Dubawnt Lake

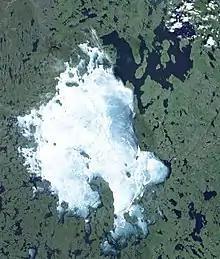
Dubawnt lake

The Dubawnt River is long and begins in the Northwest Territories from a tributary of Wholdaia Lake northwest of the Four Corners. There is a portage from the Flett Lake tributary of Wholdaia Lake to Selwyn Lake which drains southwest to Lake Athabasca. In 1893 Joseph Tyrrell canoed from Lake Athabasca down the Dubawnt to Chesterfield Inlet. Lakes along the river are Wholdaia, Barlow, Cary, Markham, Nicholson, Dubawnt, (Dubawnt Gorge), Grant, Wharton and Beverly. East of the Dubawnt, the Kazan River also flows north to join the Thelon.